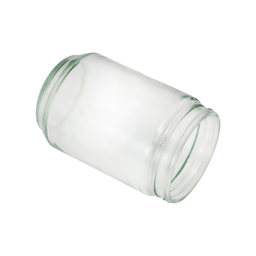
Label: glass